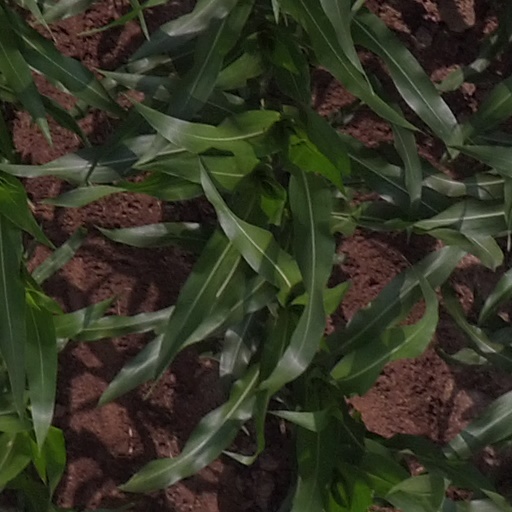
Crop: maize; corn